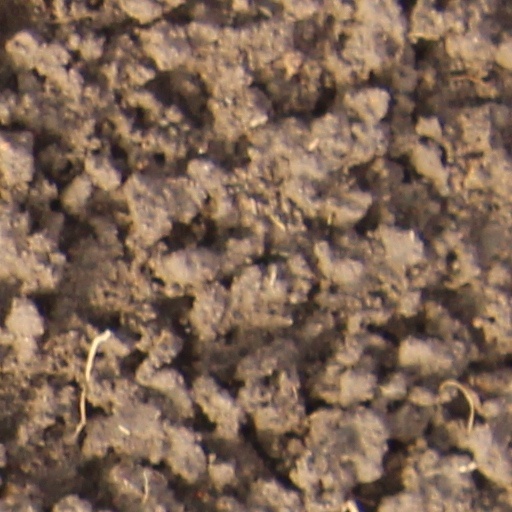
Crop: wheat